Kresija Building

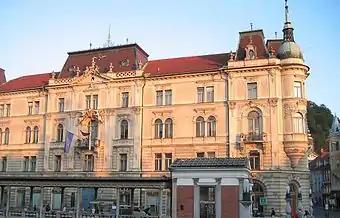
View of the Kresija Building from Prešeren Square

The Kresija Building or Kresija Palace is a building that along the Philip Mansion marks the entrance to the old town of Ljubljana, the capital of Slovenia. It stands at the Adamič and Lunder Embankment on the right bank of the Ljubljanica immediately downstream of the Triple Bridge, bordering Pogačar Square, Stritar Street, and Maček Street. Until 2007, the building housed the Ljubljana Center Administrative Unit. Now, there are municipal offices, the Kresija Gallery, and the Ljubljana visitor centre.